Hosain Sabag

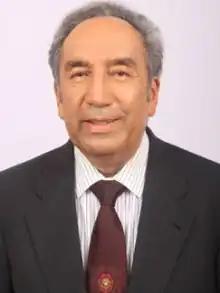

Hosain Sabag Castillo (born 5 May 1937) is a Chilean politician who served as Senator and Deputy for his country.